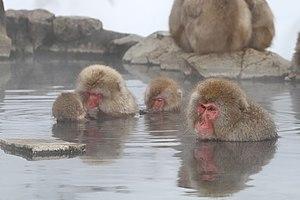
La primatologie est la discipline qui étudie les mammifères de l'ordre des Primates, c'est-à-dire les singes, les tarsiers, les loris et galagos, et les lémuriens de Madagascar. Certains primatologues incluent les humains dans leur champ d'étude. Le développement de la primatologie en tant que science à part entière est récent, à partir de la seconde moitié du XXᵉ siècle seulement. Néanmoins, l'étude et l'observation des primates par les sociétés humaines sont très anciennes. Si l'histoire de la primatologie suit en grande partie celle de la zoologie en général, elle présente plusieurs particularités uniques dues aux liens étroits et longtemps contestés qu'entretient l'espèce humaine avec les autres primates.